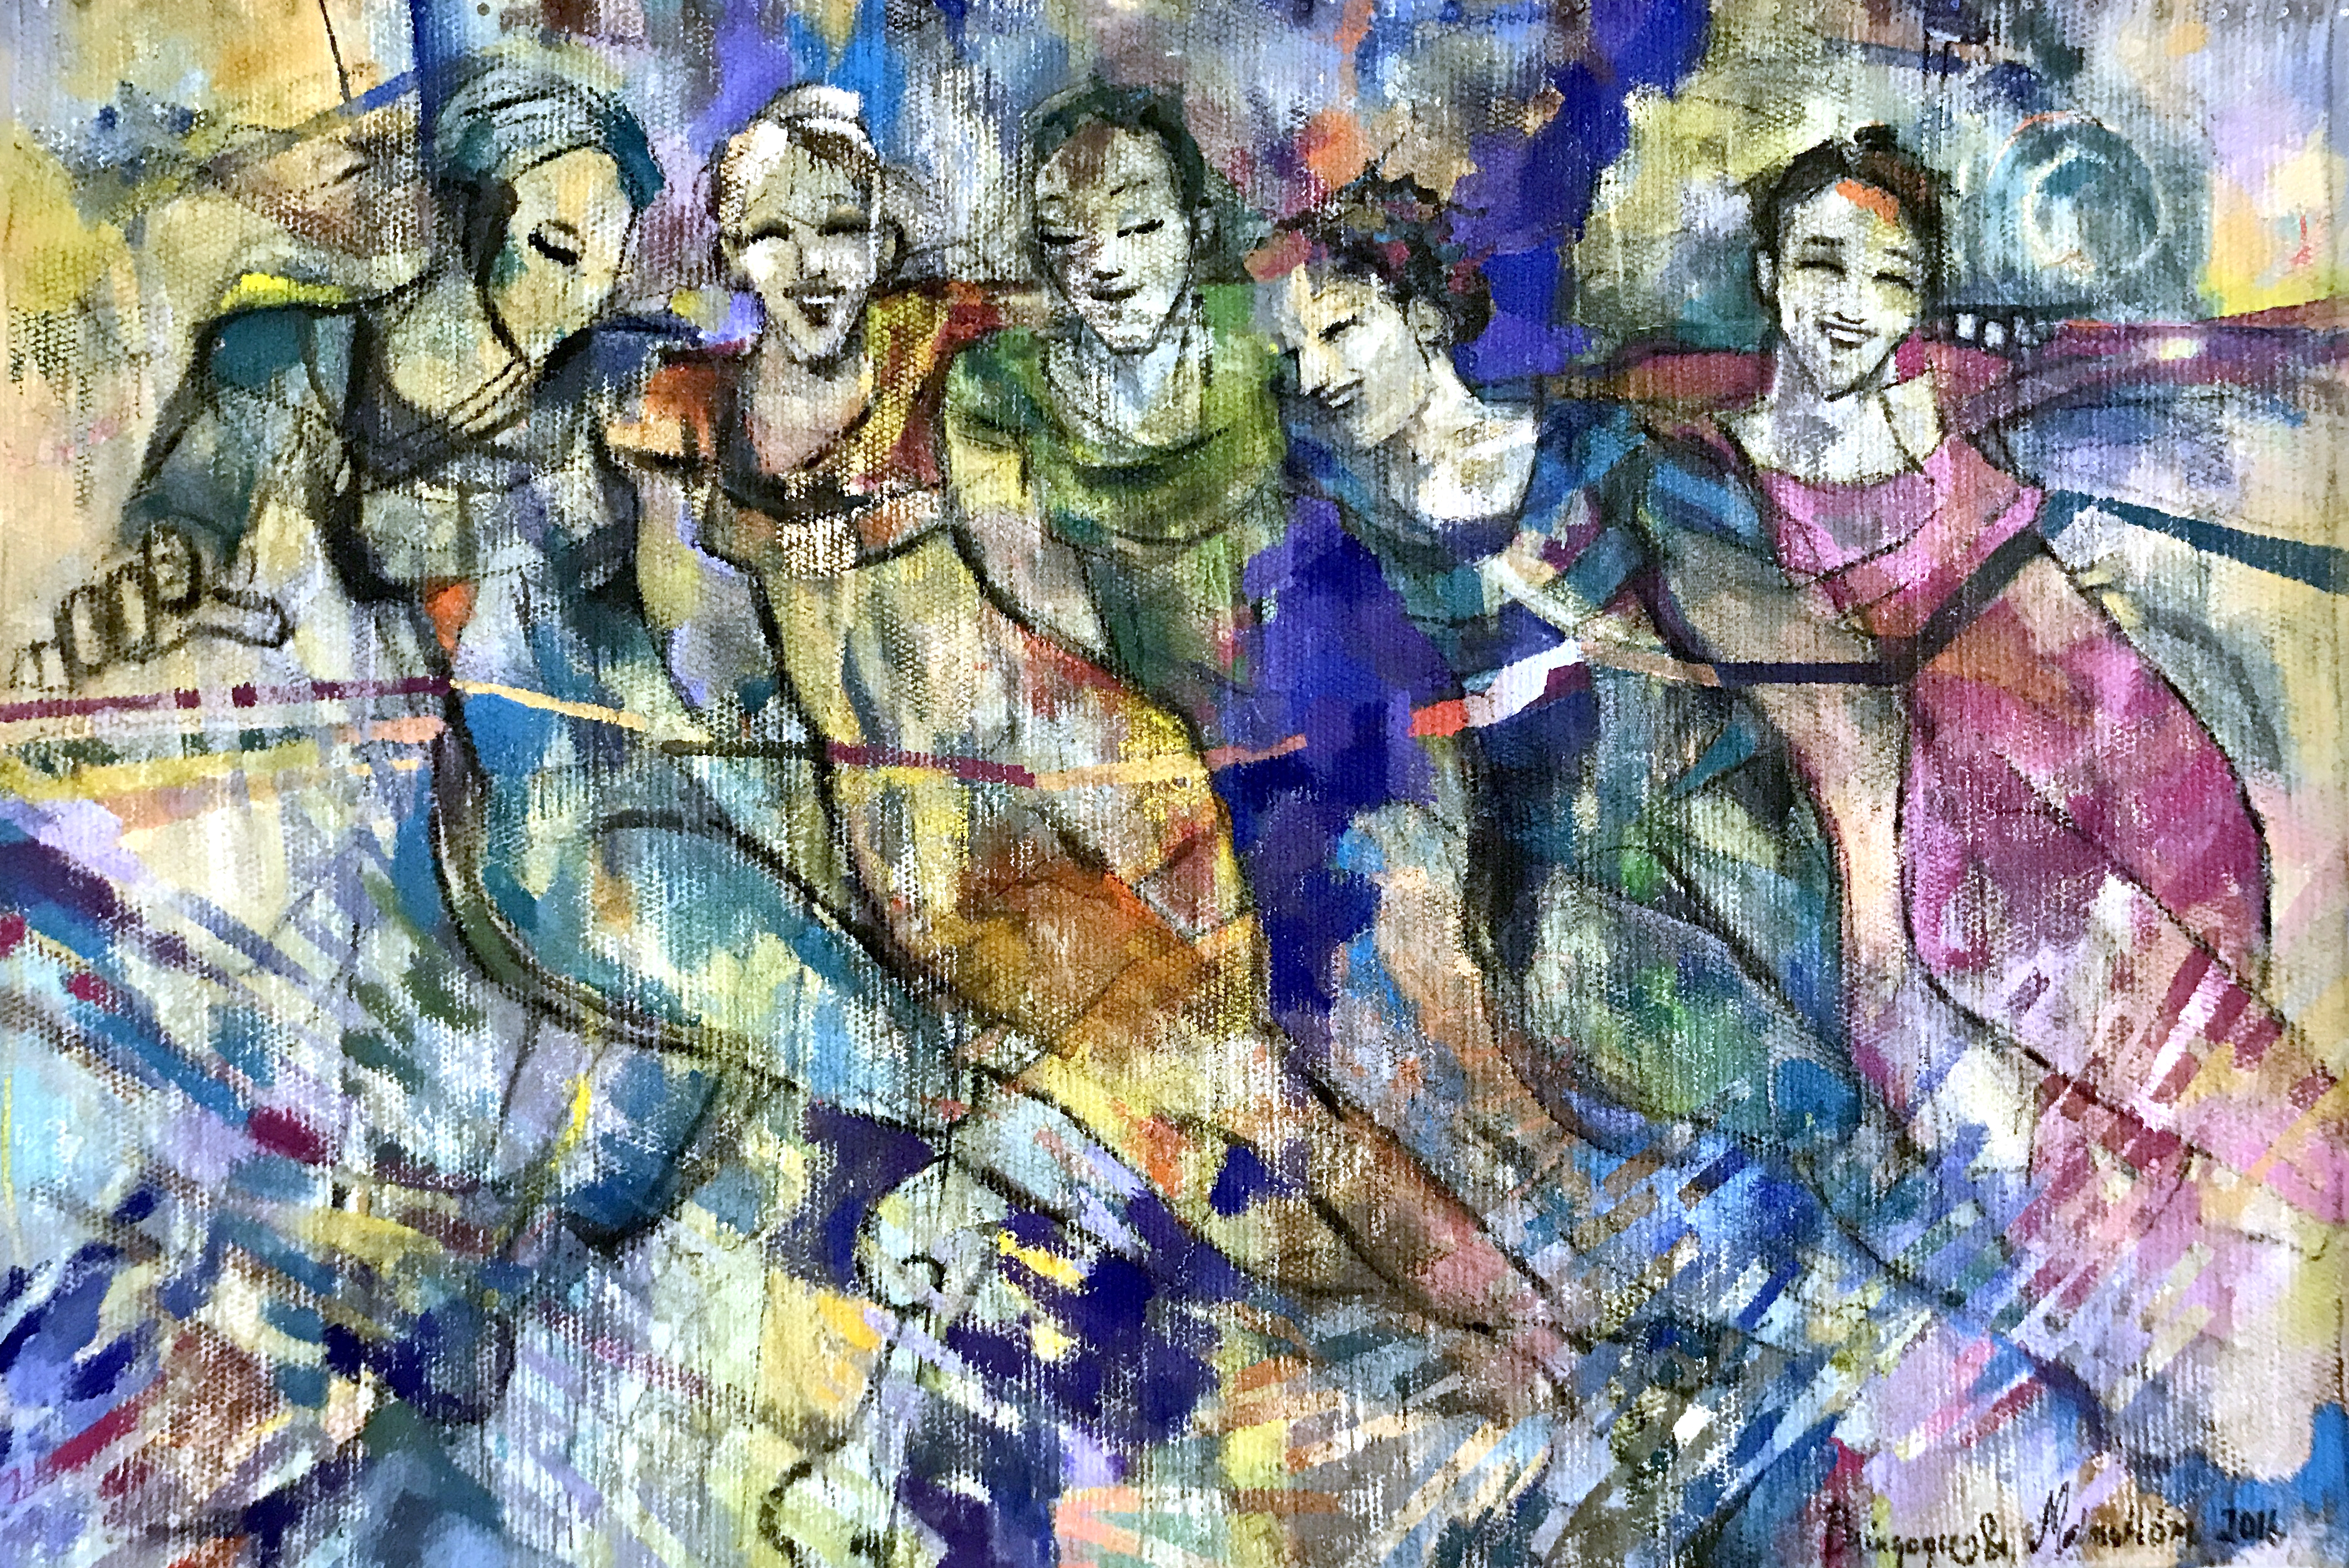
painting, unity, happiness, dance, colour, paint, Art paint, art, artist, mural, illustration, drawing, visual arts, watercolor paint, event, mythology, fictional character, artwork, sketch, acrylic paint, modern art, graffiti